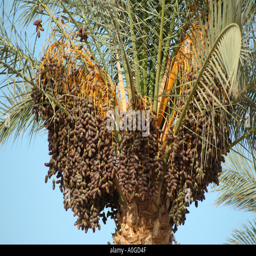
dates ripening on the tree